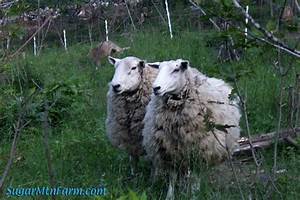
Label: pecora